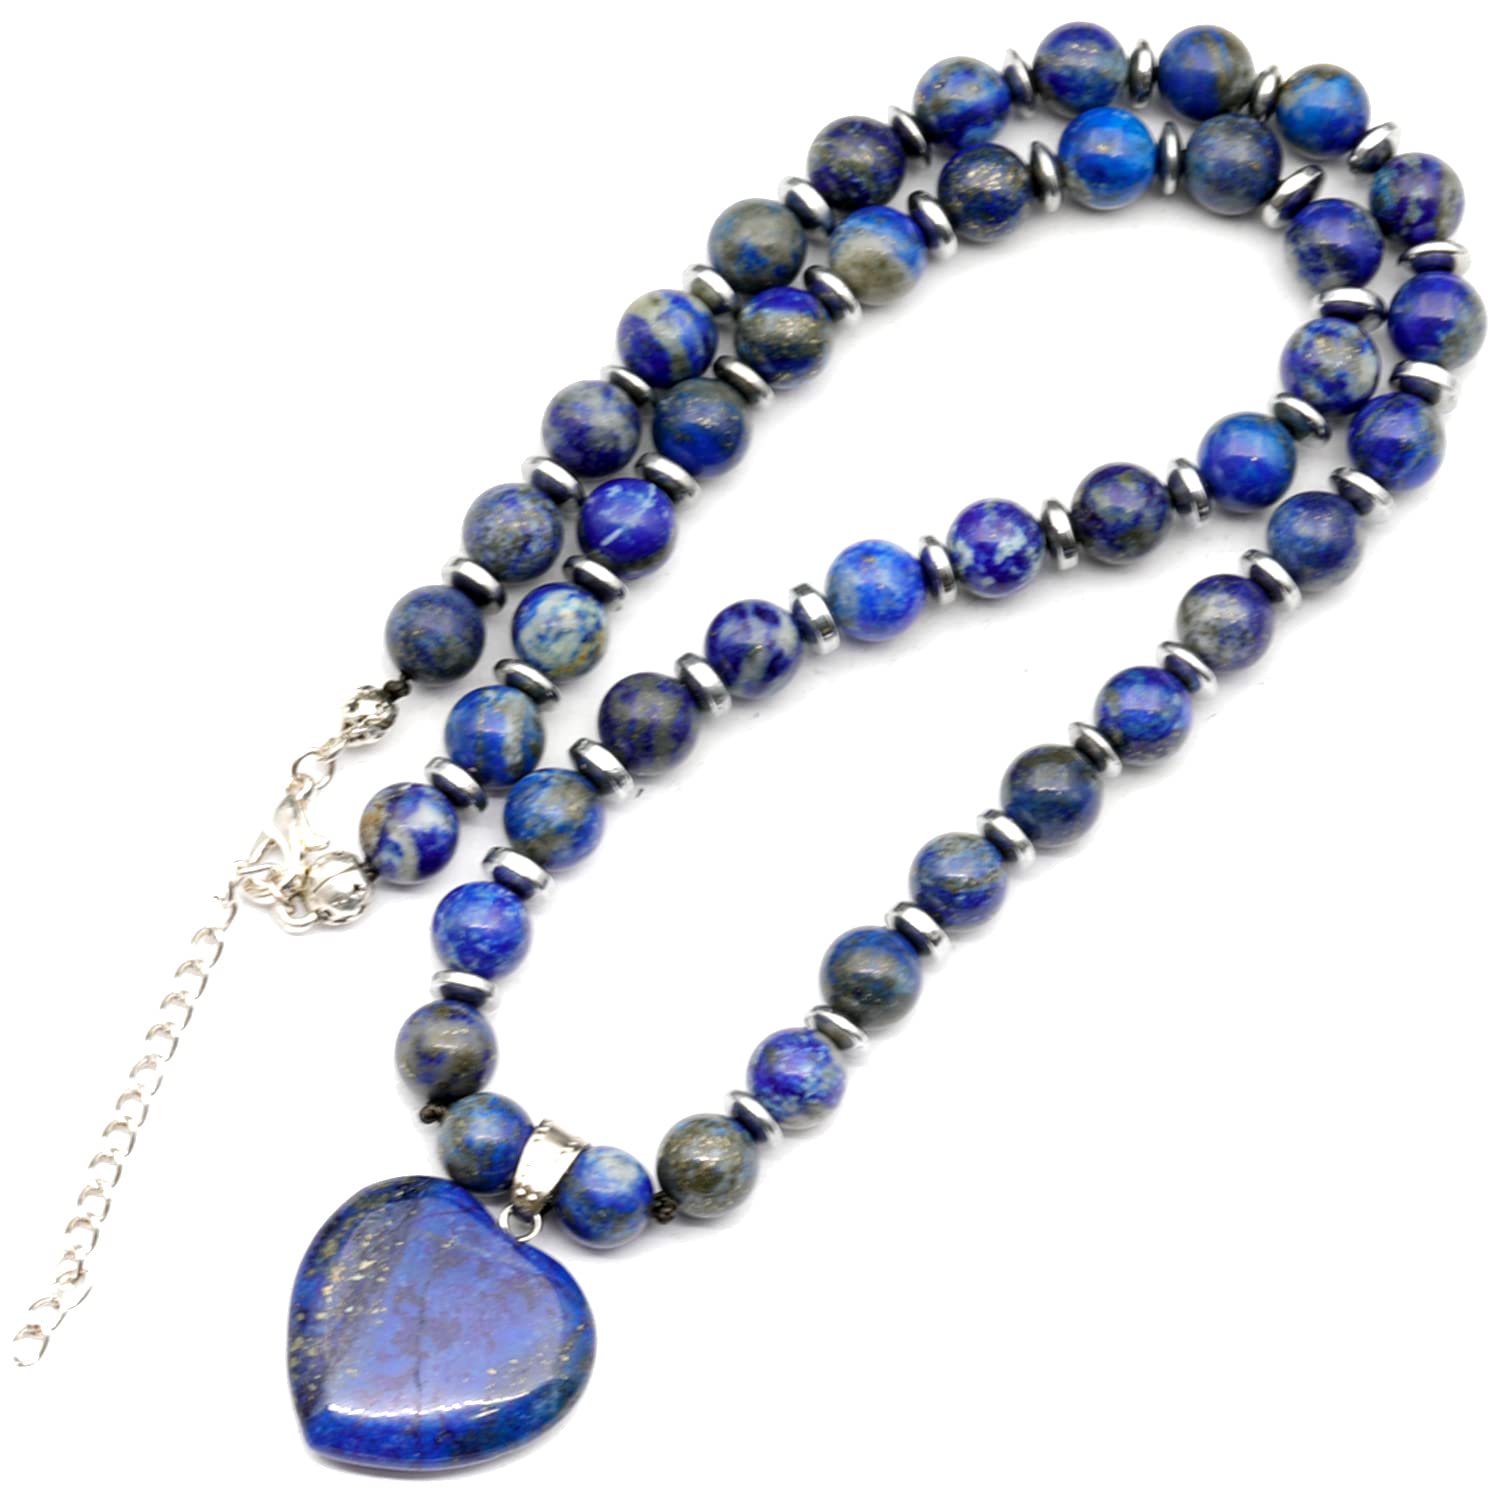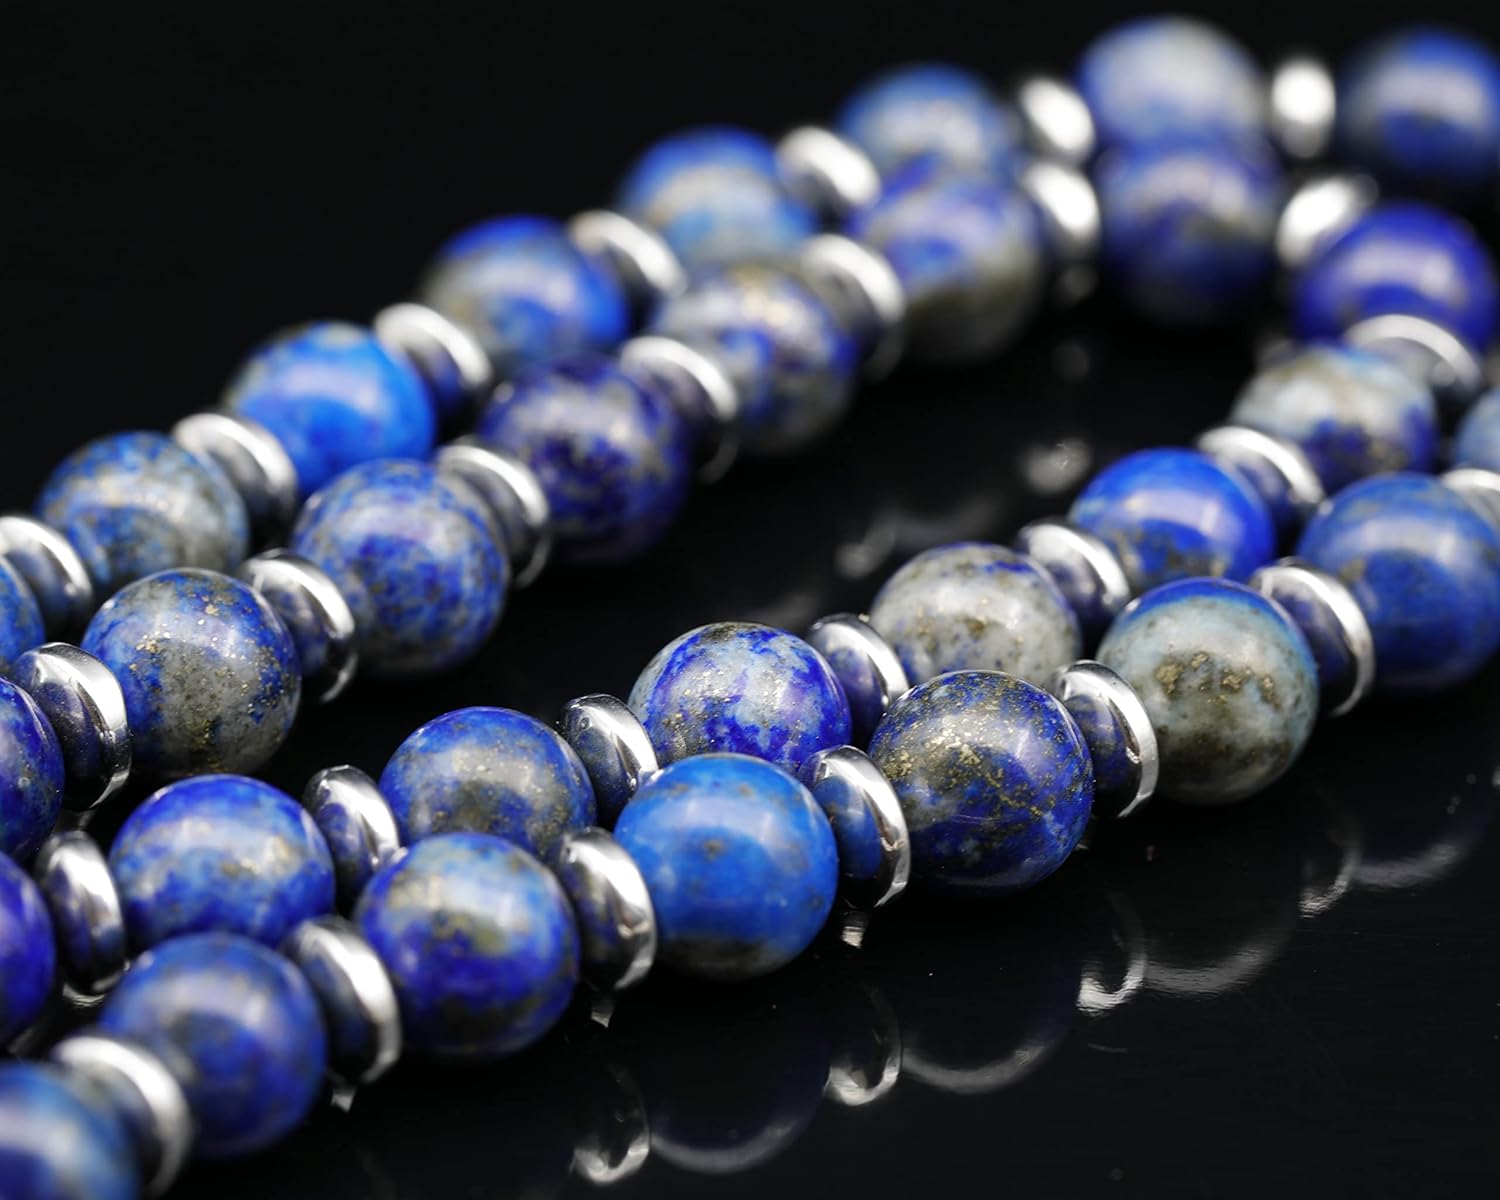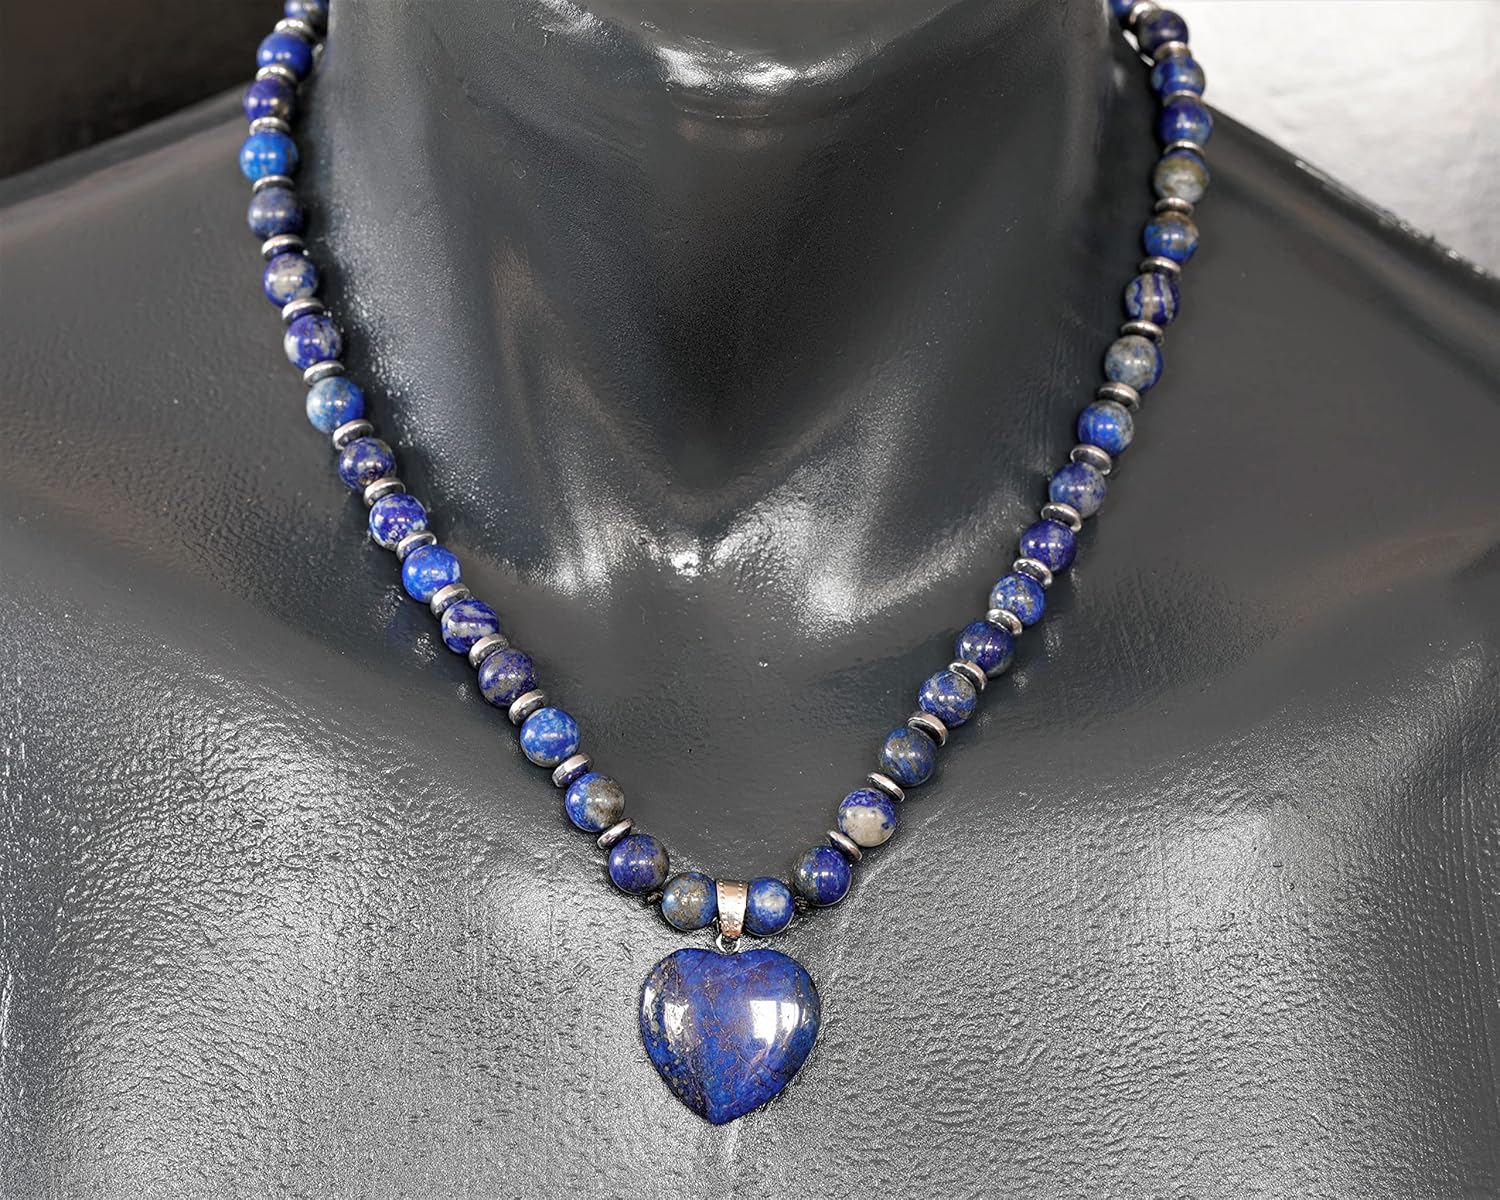
ElisaJewelryArt - Natural Lapis Lazuli Heart Pendant Lapis Lazuli Crystal Beaded Necklace Genuine Gemstone Royalty Stone Clasp Closure Necklace Unisex Necklace (18.00, Lapis Lazuli)
Category: Handmade
Product Description -ALL THE PRODUCTS AT ELISAJEWELRYART ARE HANDMADE AND MADE WITH NATURAL BEADS. -WHAT DOES THE LAPIS LAZULI STAND FOR? Lapis Lazuli is one of the most sought after stones in use since man's history began. Its deep, celestial blue remains the symbol of royalty and honor, gods and power, spirit and vision. It is a universal symbol of wisdom and truth. Product Code : 2624Natural Lapis Lazuli Heart PendantNatural Lapis Lazuli BeadsNatural Hematite BeadsStrong Polyester CordGift PouchCardboard Jewelry Box -Purchased product will be made after the purchase. If you like to custom your purchased item, please contact with us. -This adjustable necklace made to order in different sizes. Please choose your requested lenght from the drop-down menu above. We recommend the following to care for your jewellery : – Avoid contact with all water, perfumes, bleaches and liquids. Every piece made from materials and objects found in nature. Some of these, like the gemstones, metals, cotton thread, can be adversely affected by liquids and moisture. Storing your jewellery in a safe, dry place when not wearing them helps prolong their physical beauty. – Avoid heat and over exposure to the sun. – To make your jewellery shine and look amazing, we recommend you gently wipe your jewellery with a soft cloth to retain its shine and luster. – All our items are made with precious and semi-precious stones, which all natural stones, and may vary in colour, shape and size.
Features: Clasp Closure | Polyester Cord | Lapis Lazuli Heart Necklace | Lapis Lazuli Beads | Lapis Lazuli Heart Pendant